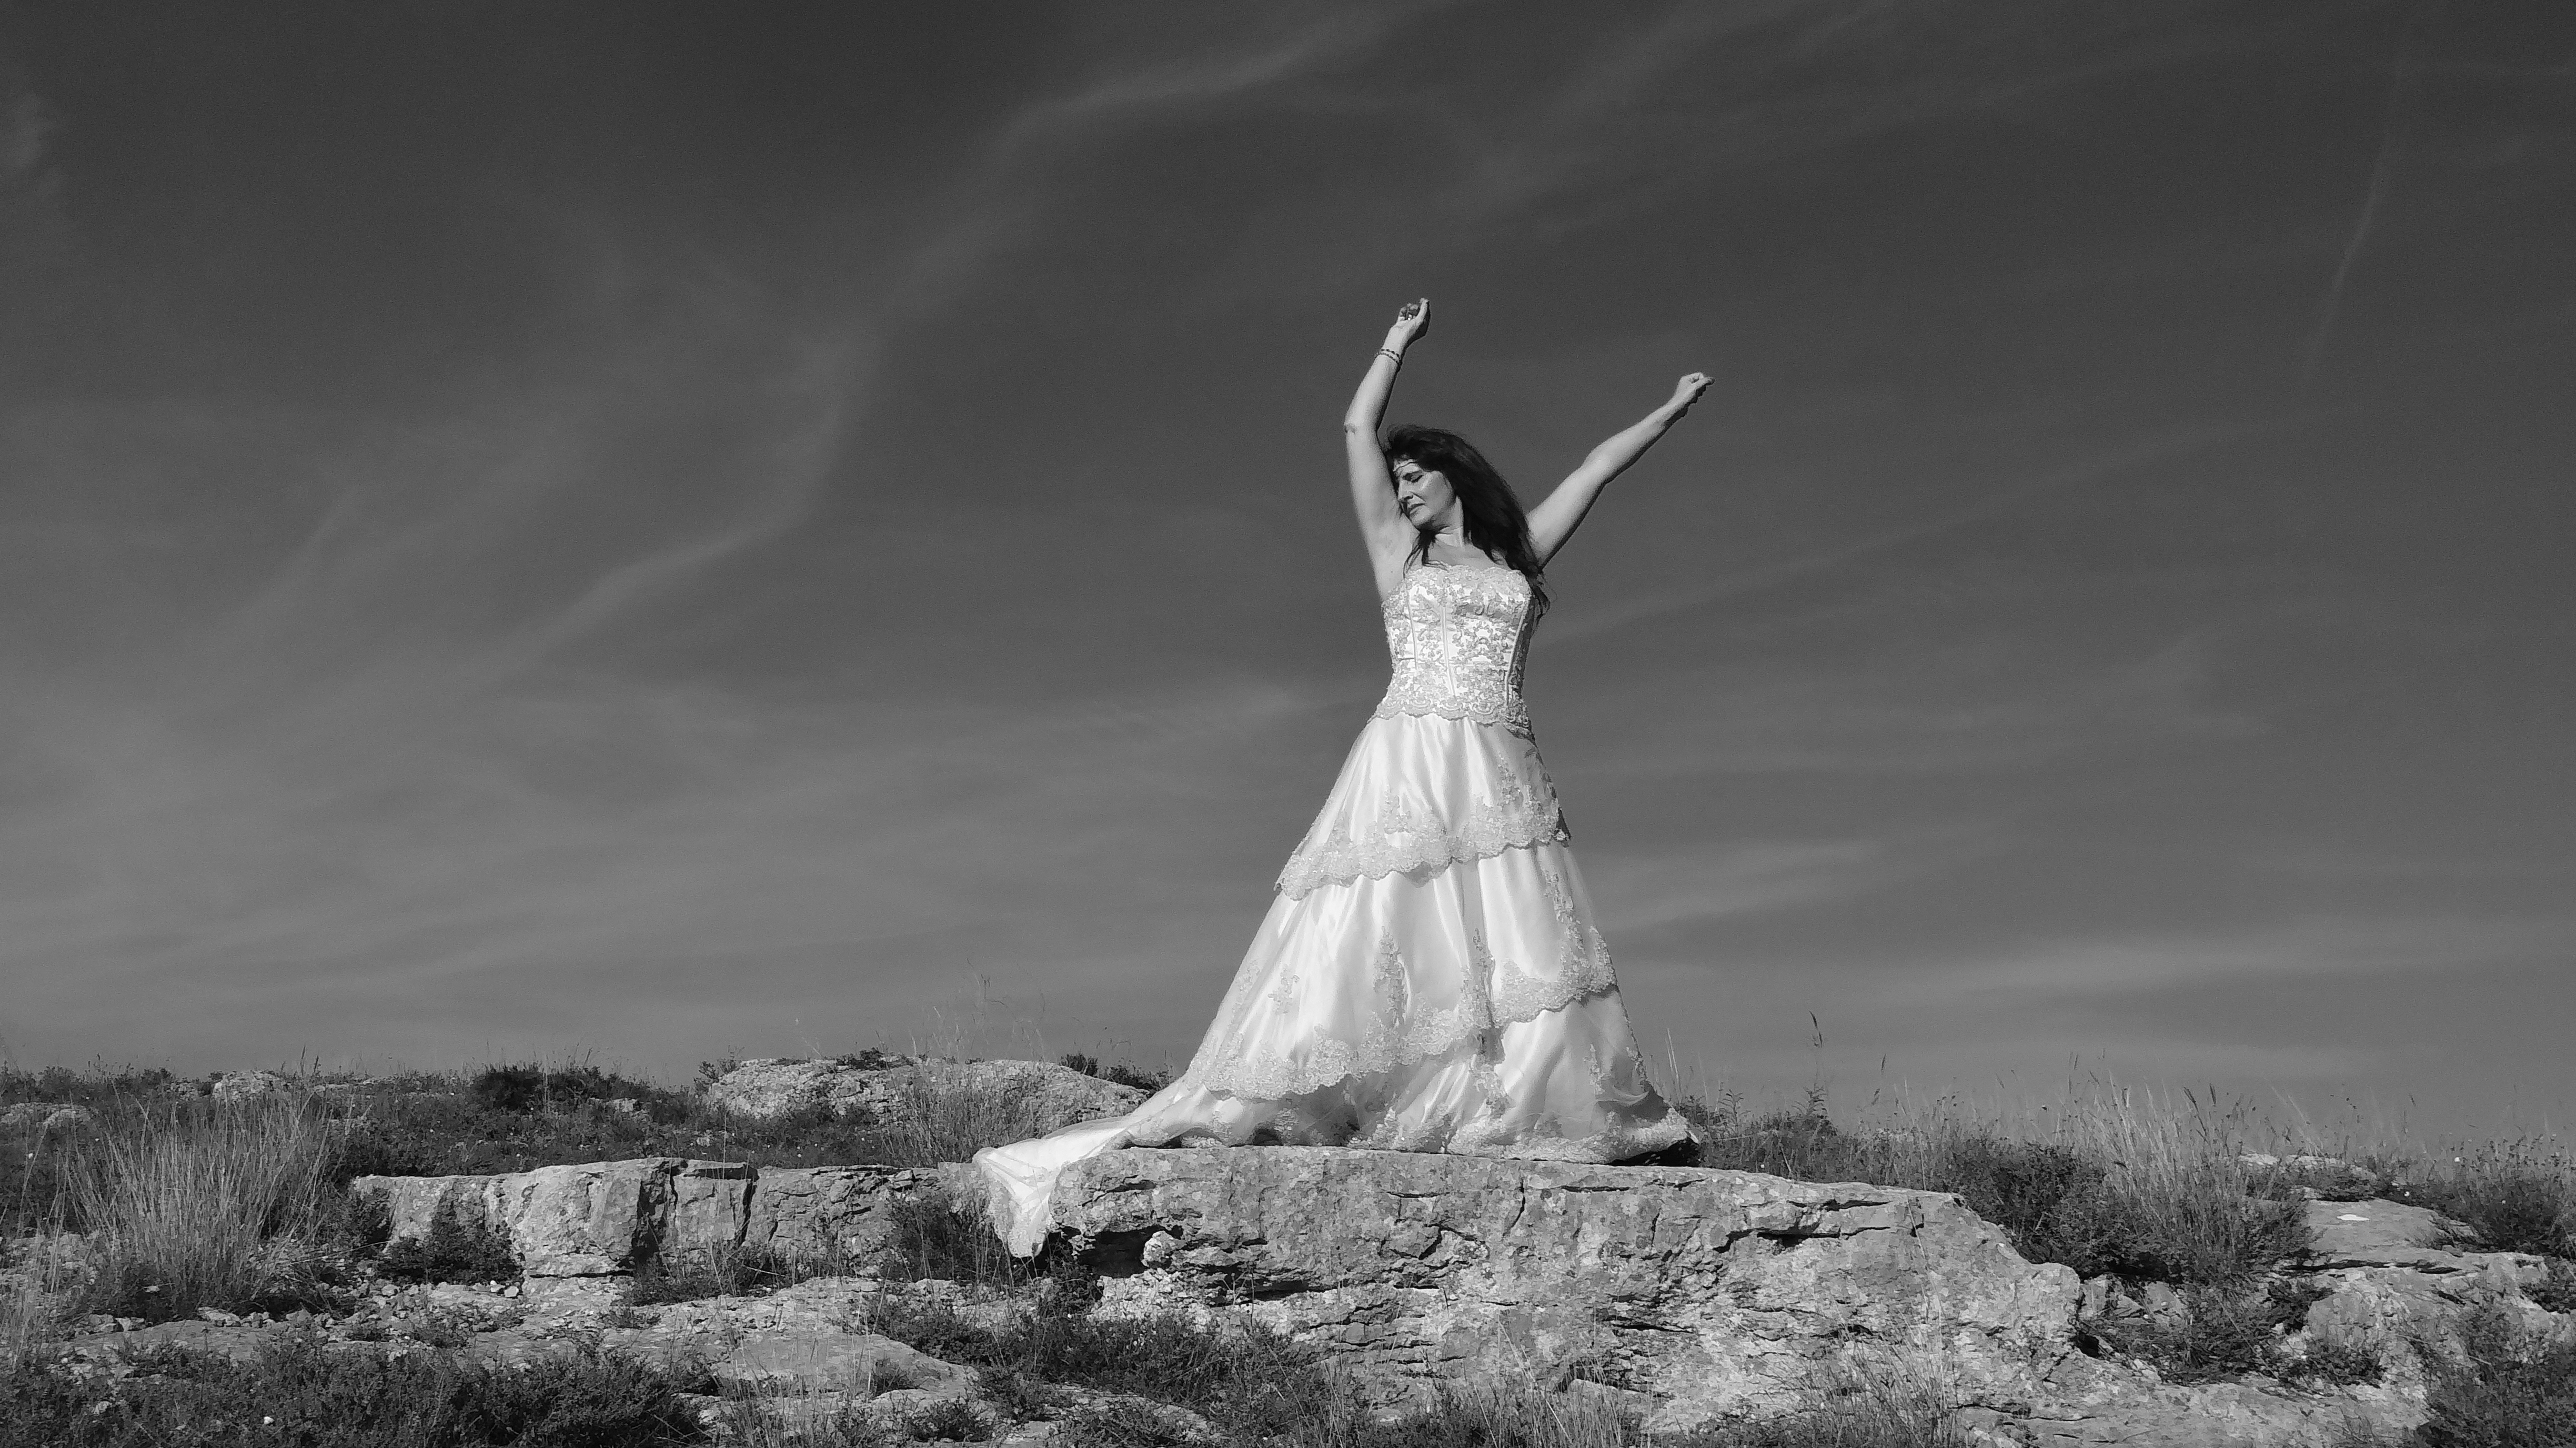
angel, photograph, white, dress, black and white, gown, sky, monochrome photography, beauty, lady, standing, monochrome, photography, bride, wedding dress, flash photography, cloud, fashion, stock photography, happy, bridal clothing, grass, tree, photo shoot, landscape, rock, ceremony, style